Alfaro, Quito

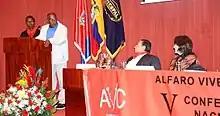

Alfaro is an electoral urban parish or district of Quito, Ecuador. The parish was established as a result of the October 2004 political elections, when the city was divided into 19 electoral urban parishes.